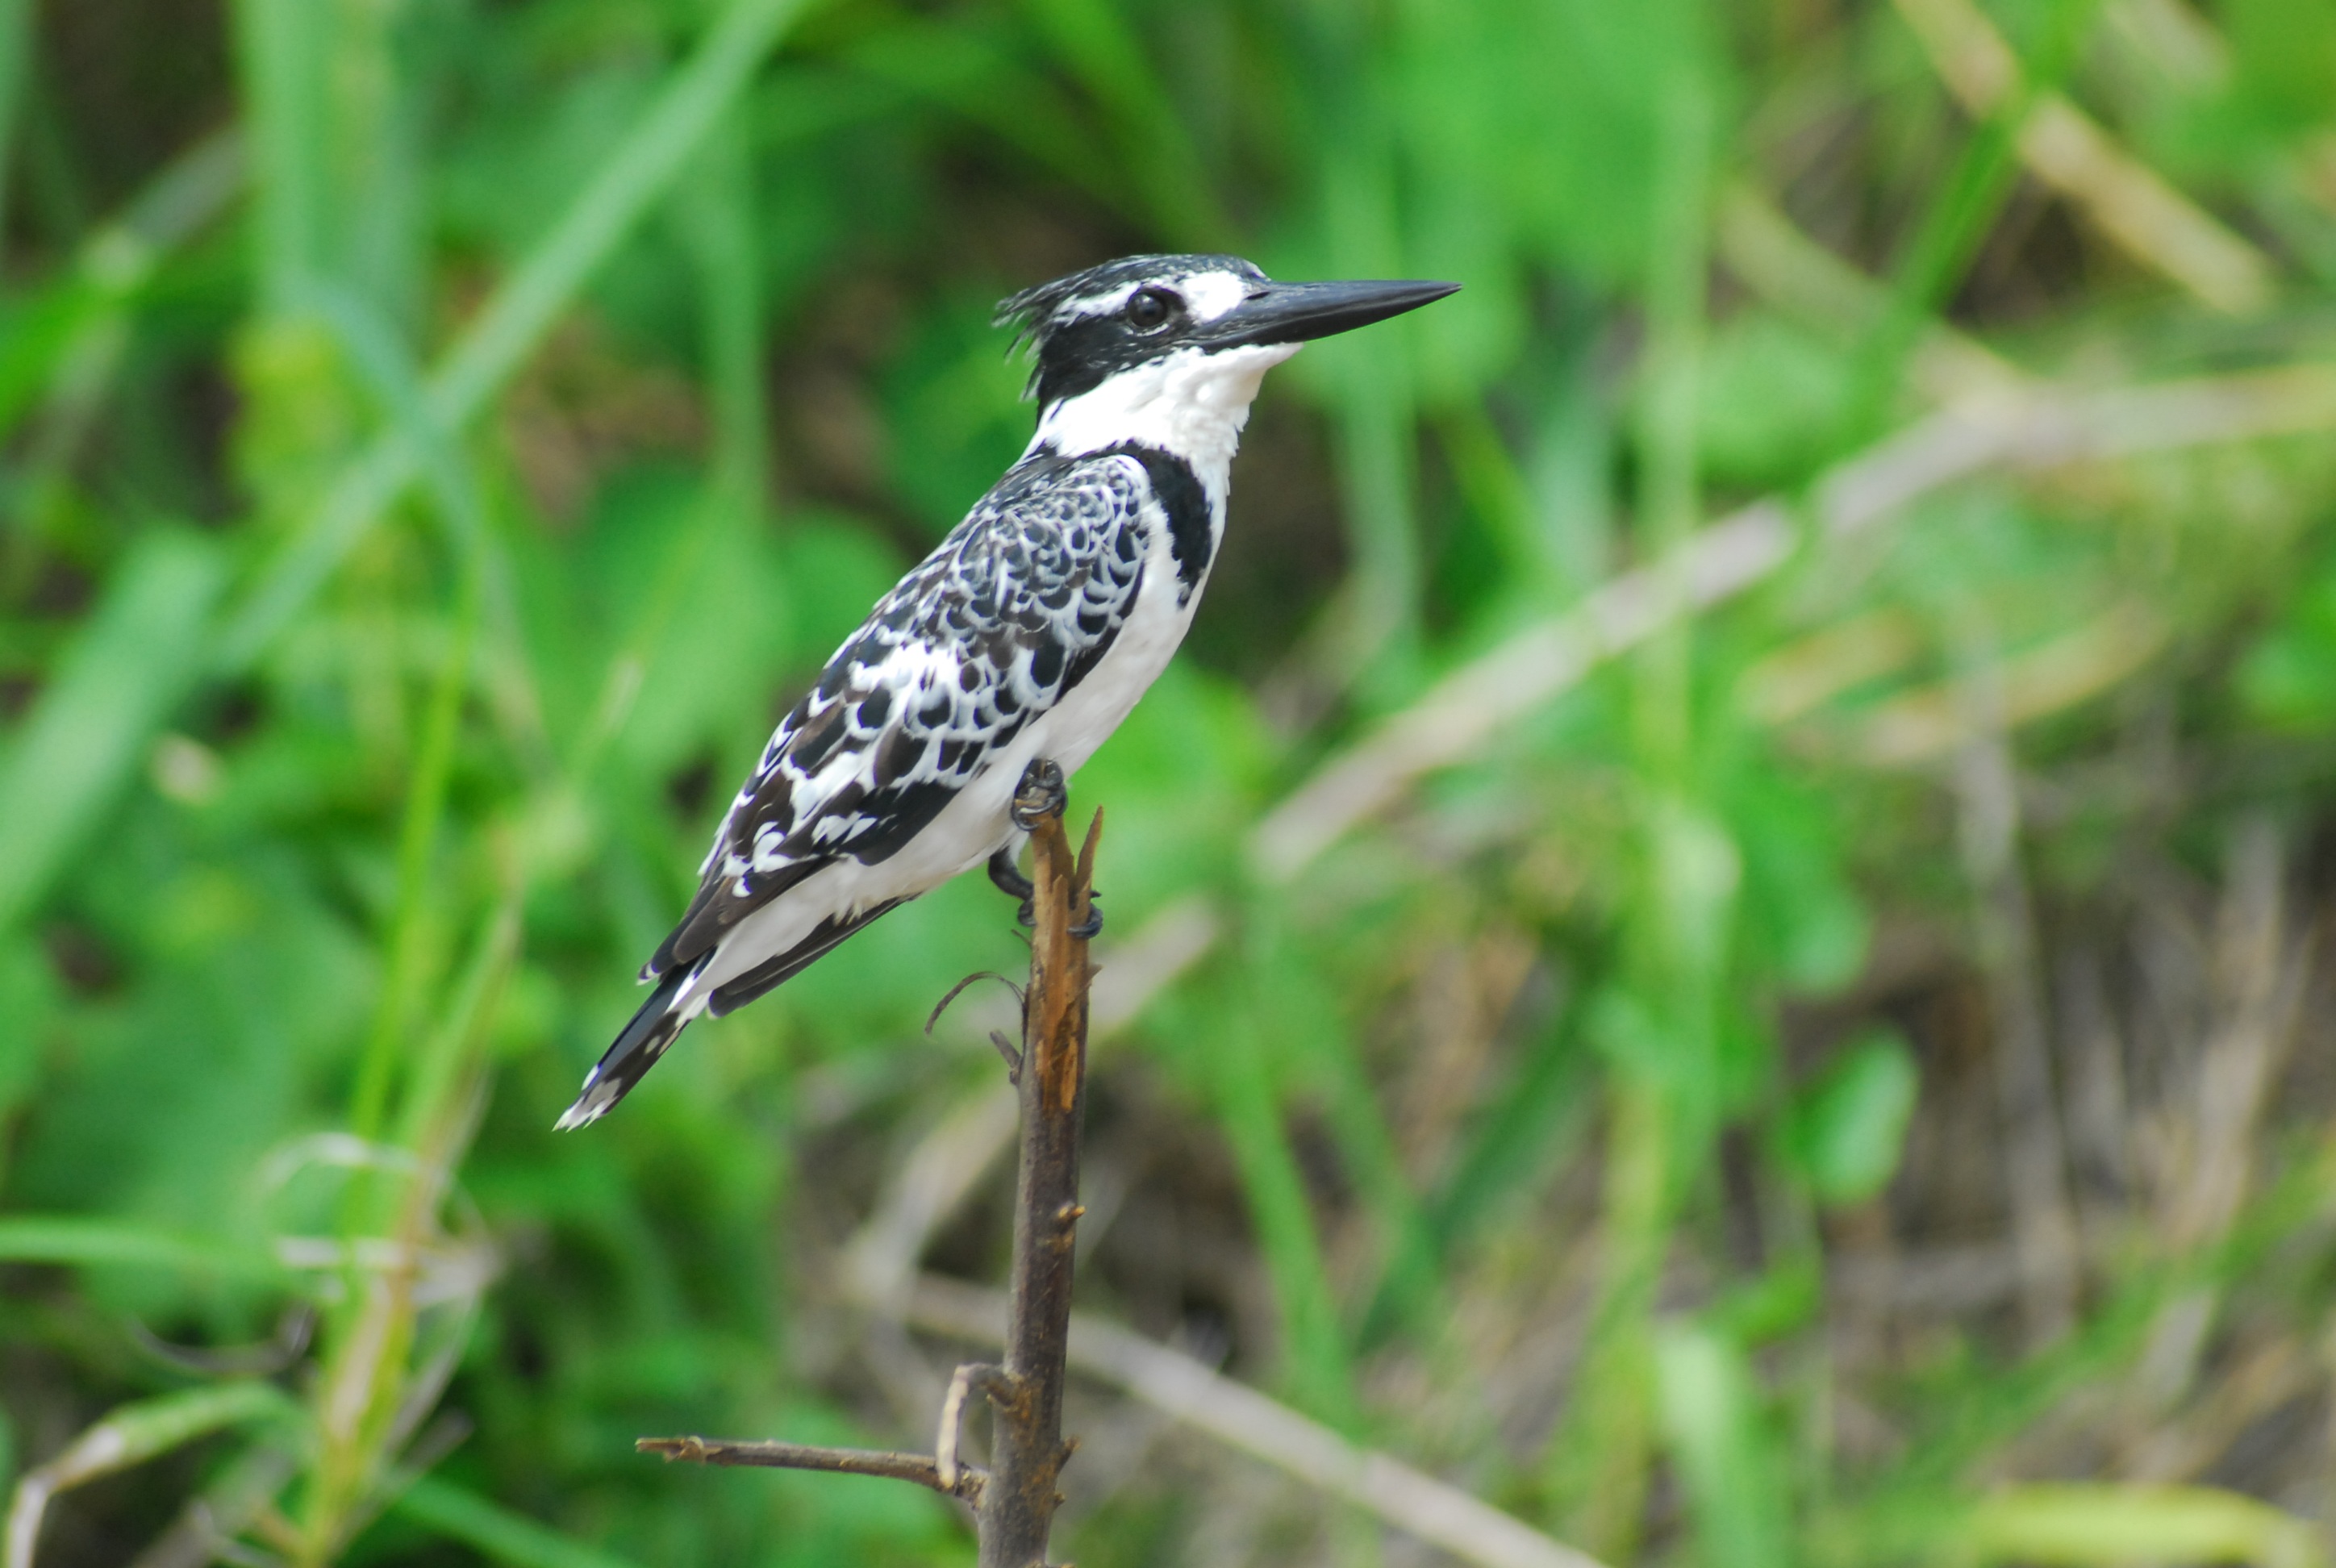
nature, bird, animal, wildlife, beak, africa, fauna, animals, vertebrate, heron, woodpecker, shorebird, south africa, perching bird